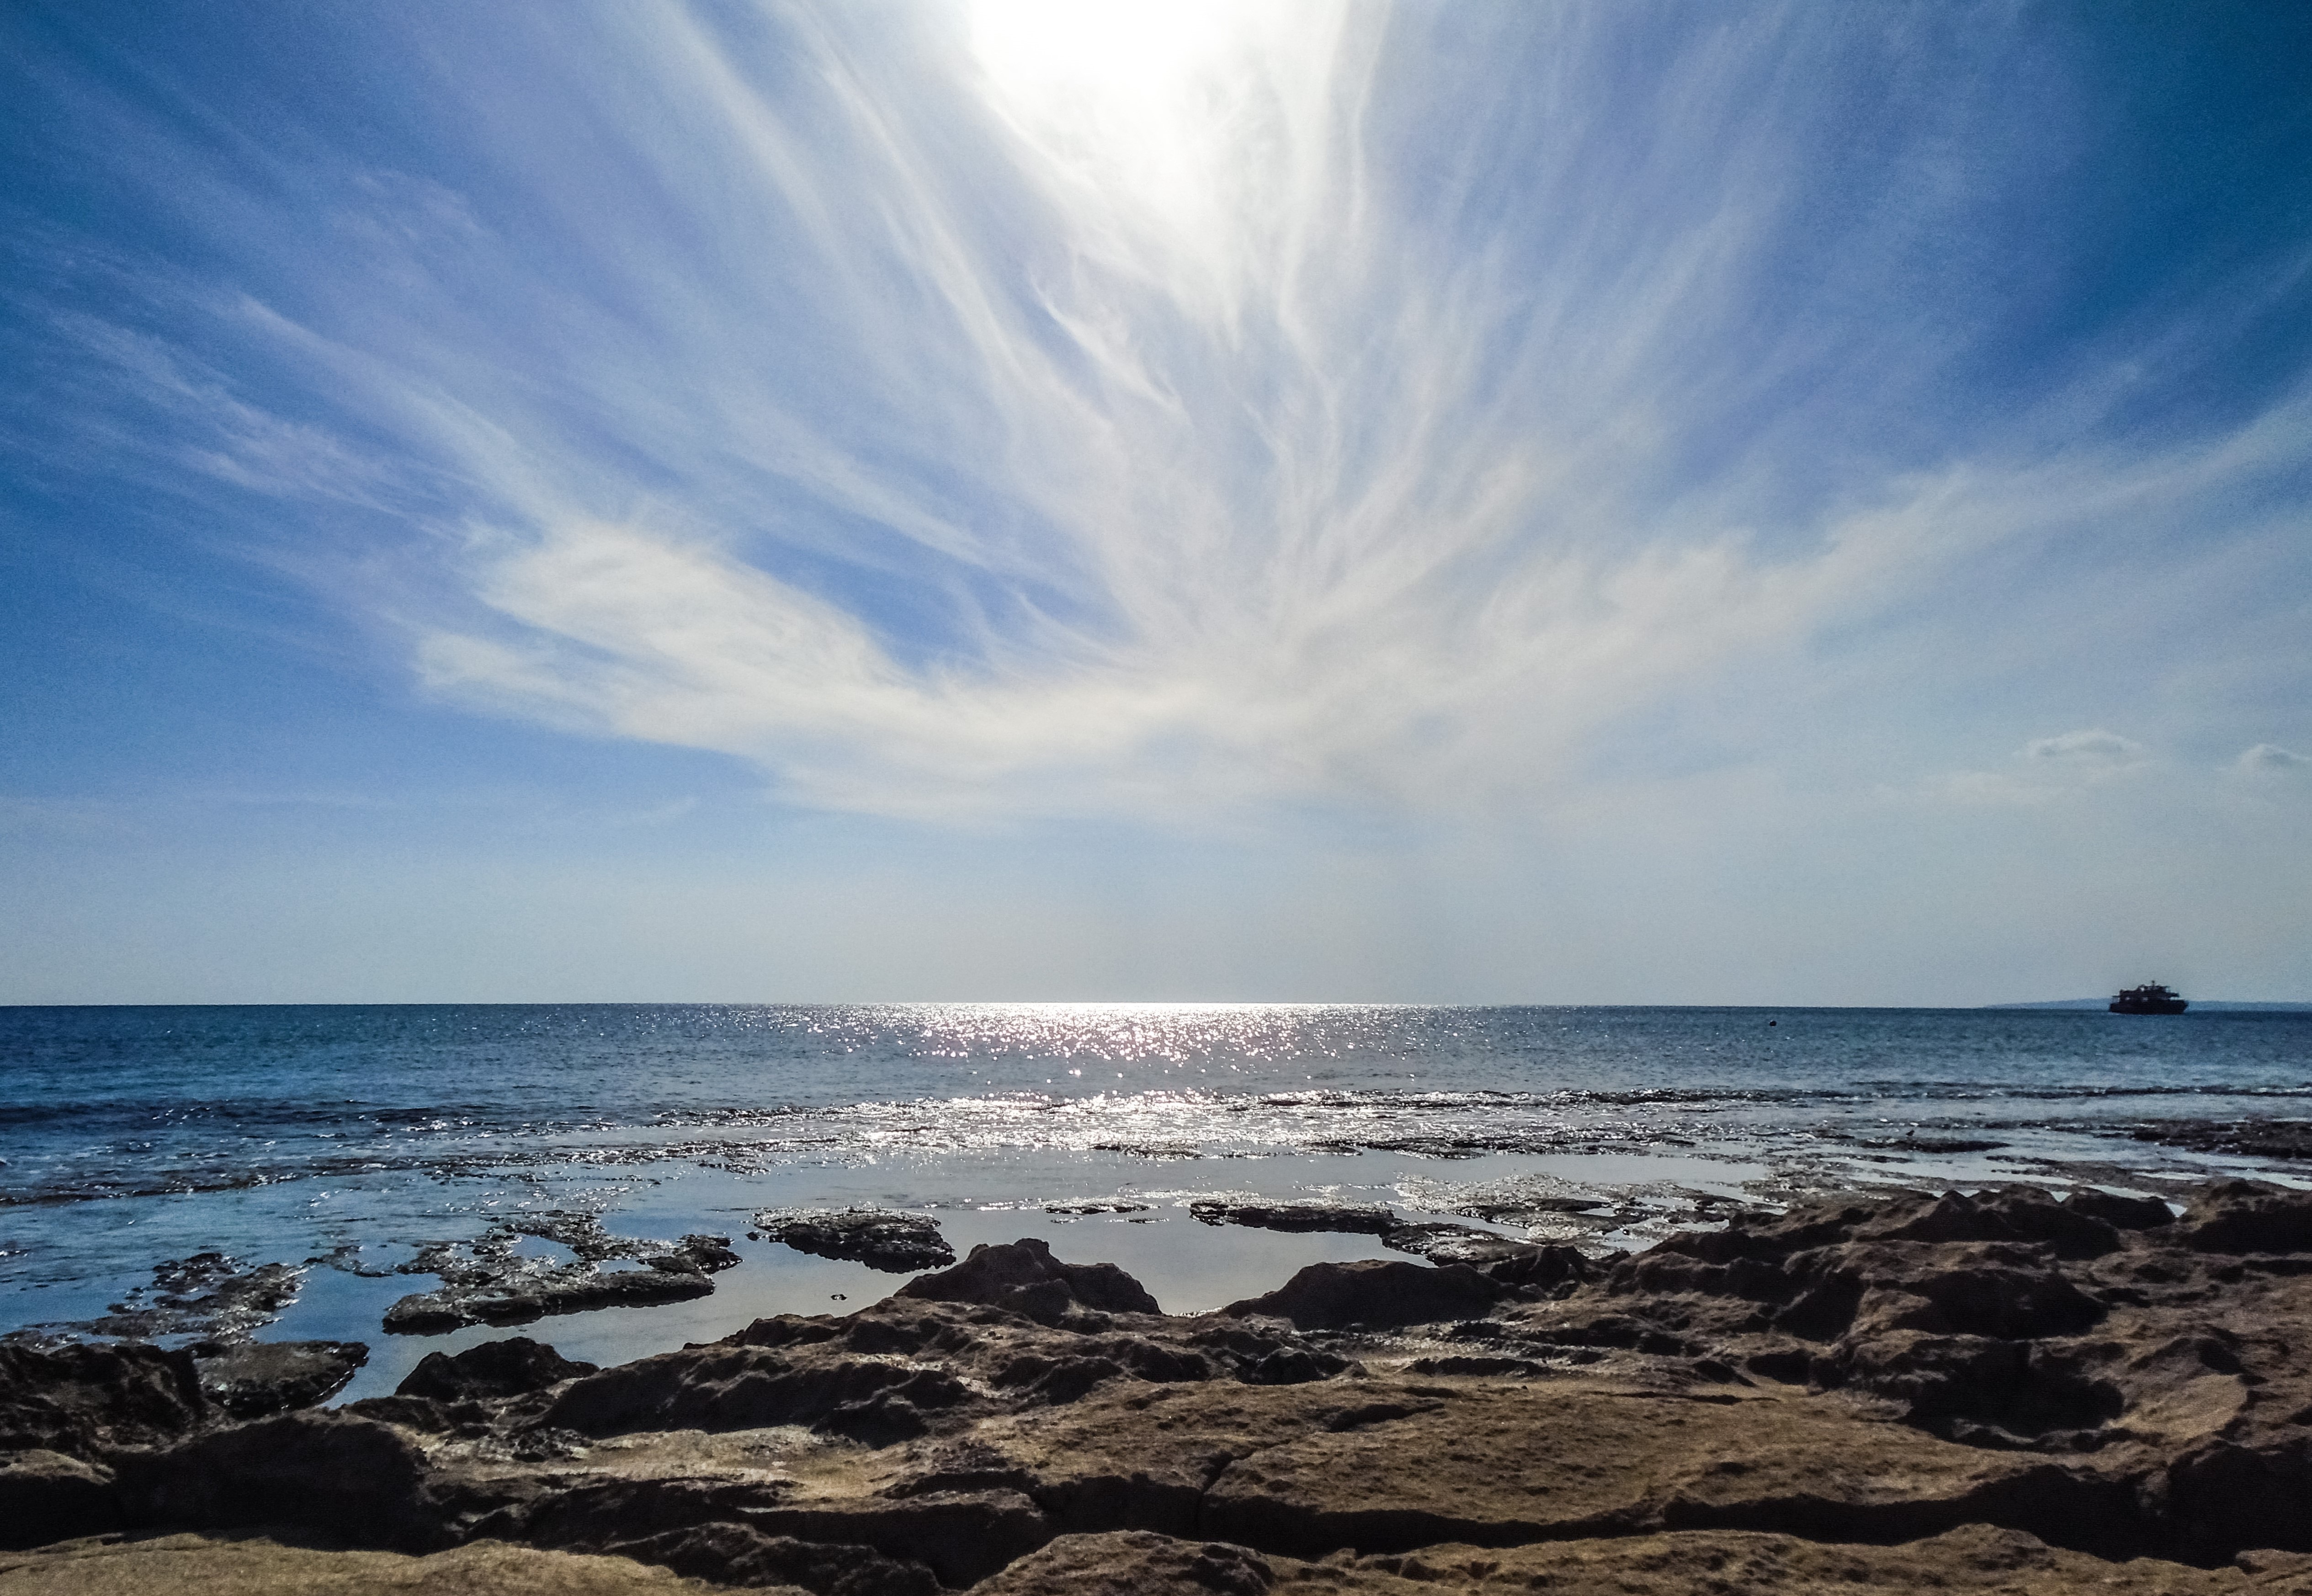
beach, sea, coast, sand, rock, ocean, horizon, cloud, sky, sunrise, sunset, sunlight, morning, shore, wave, dawn, vacation, dusk, bay, material, body of water, clouds, strange, cape, wind wave